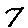
Label: 7